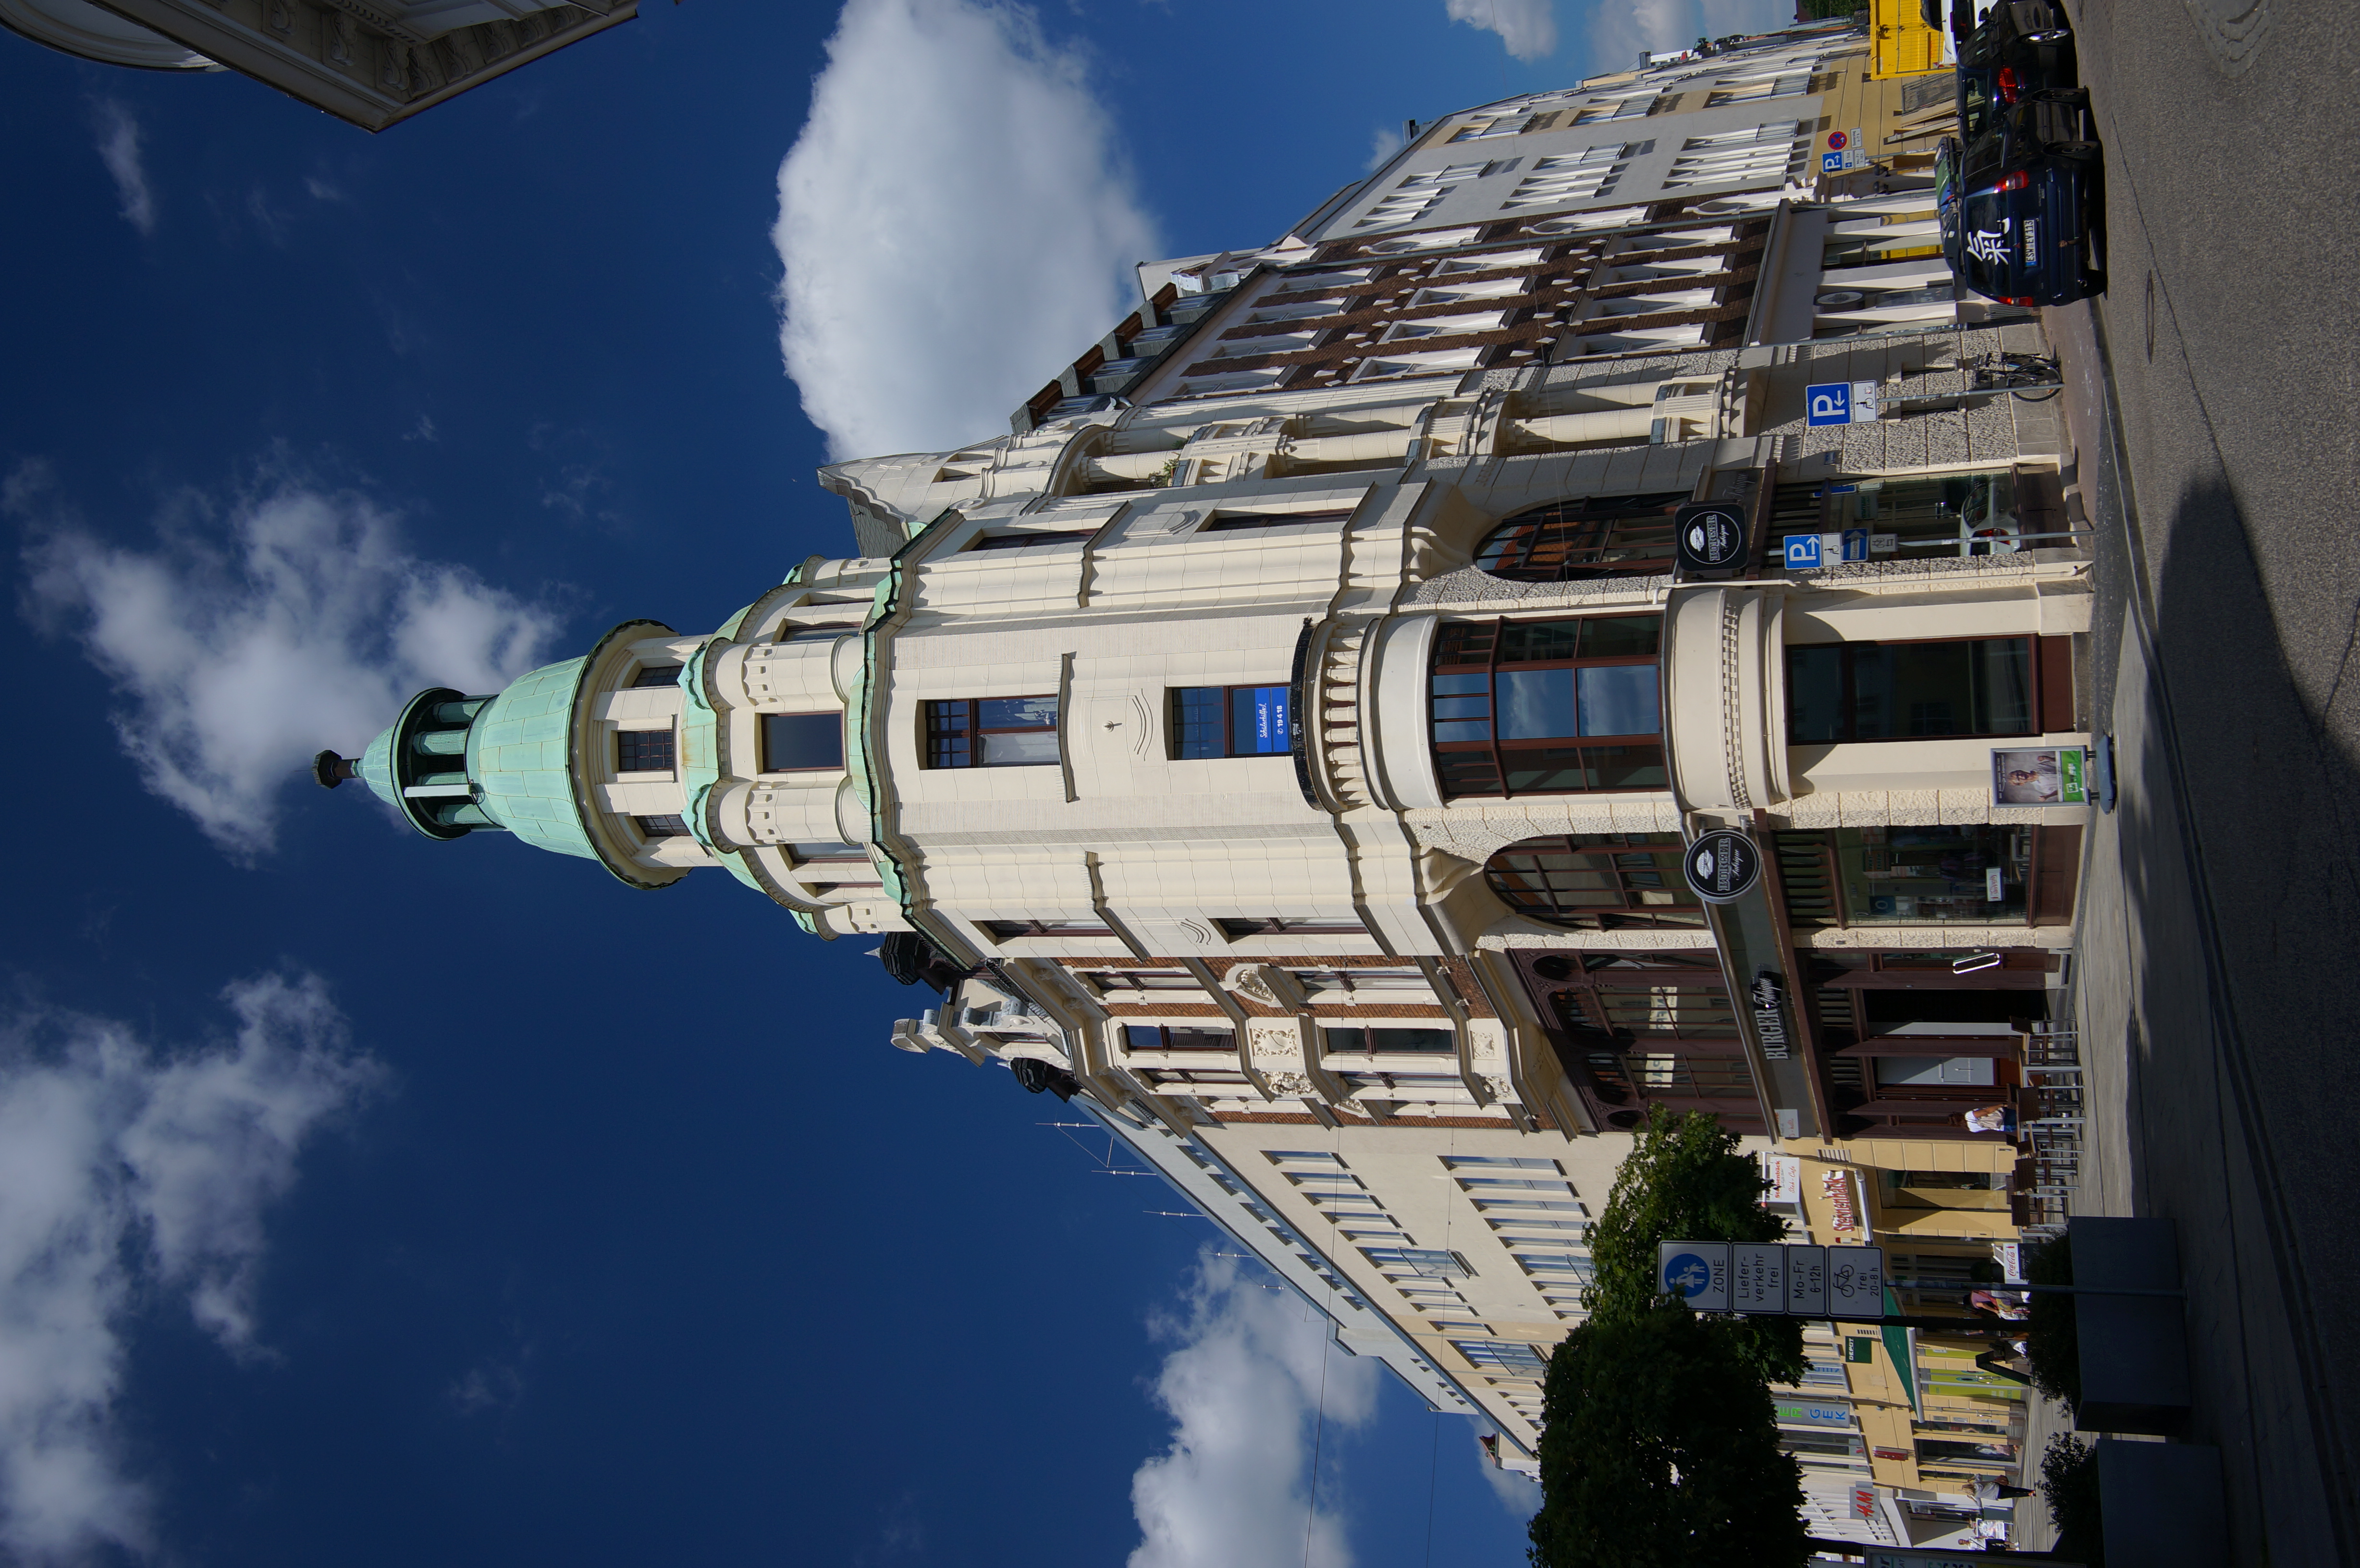
architecture, town, building, city, cityscape, downtown, tower, landmark, facade, tower block, 2016, germany, deutschland, samyang, sony, nex, nex6, brandenburg, 21mm, lenstagged, samyang21mm114umccse, samyang21mm, steffenzahn, cottbus, neighbourhood, urban area, human settlement